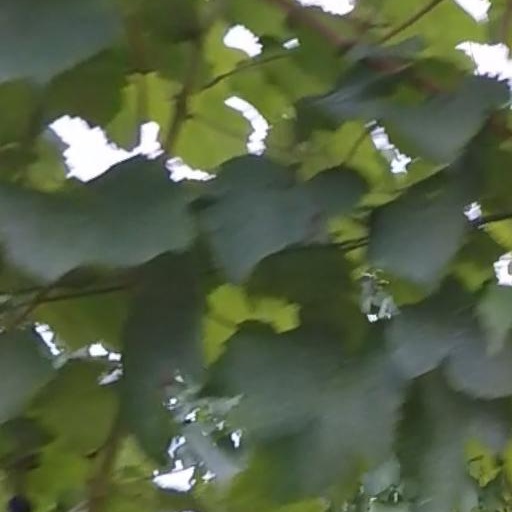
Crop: grape